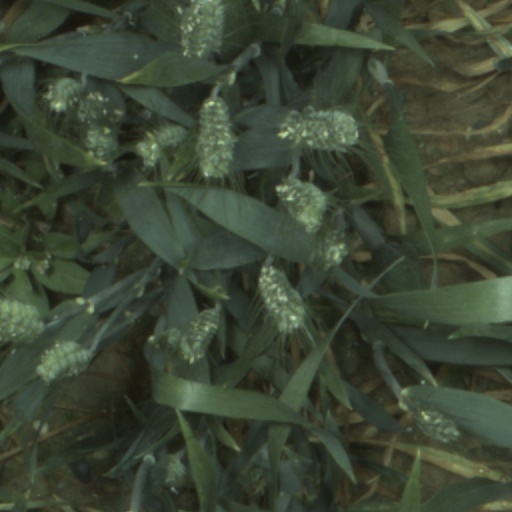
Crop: wheat